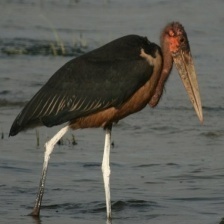
Species: MARABOU STORK
Scientific name: LEPTOPTILOS CRUMENIFER
ImageNet parent category: white_stork